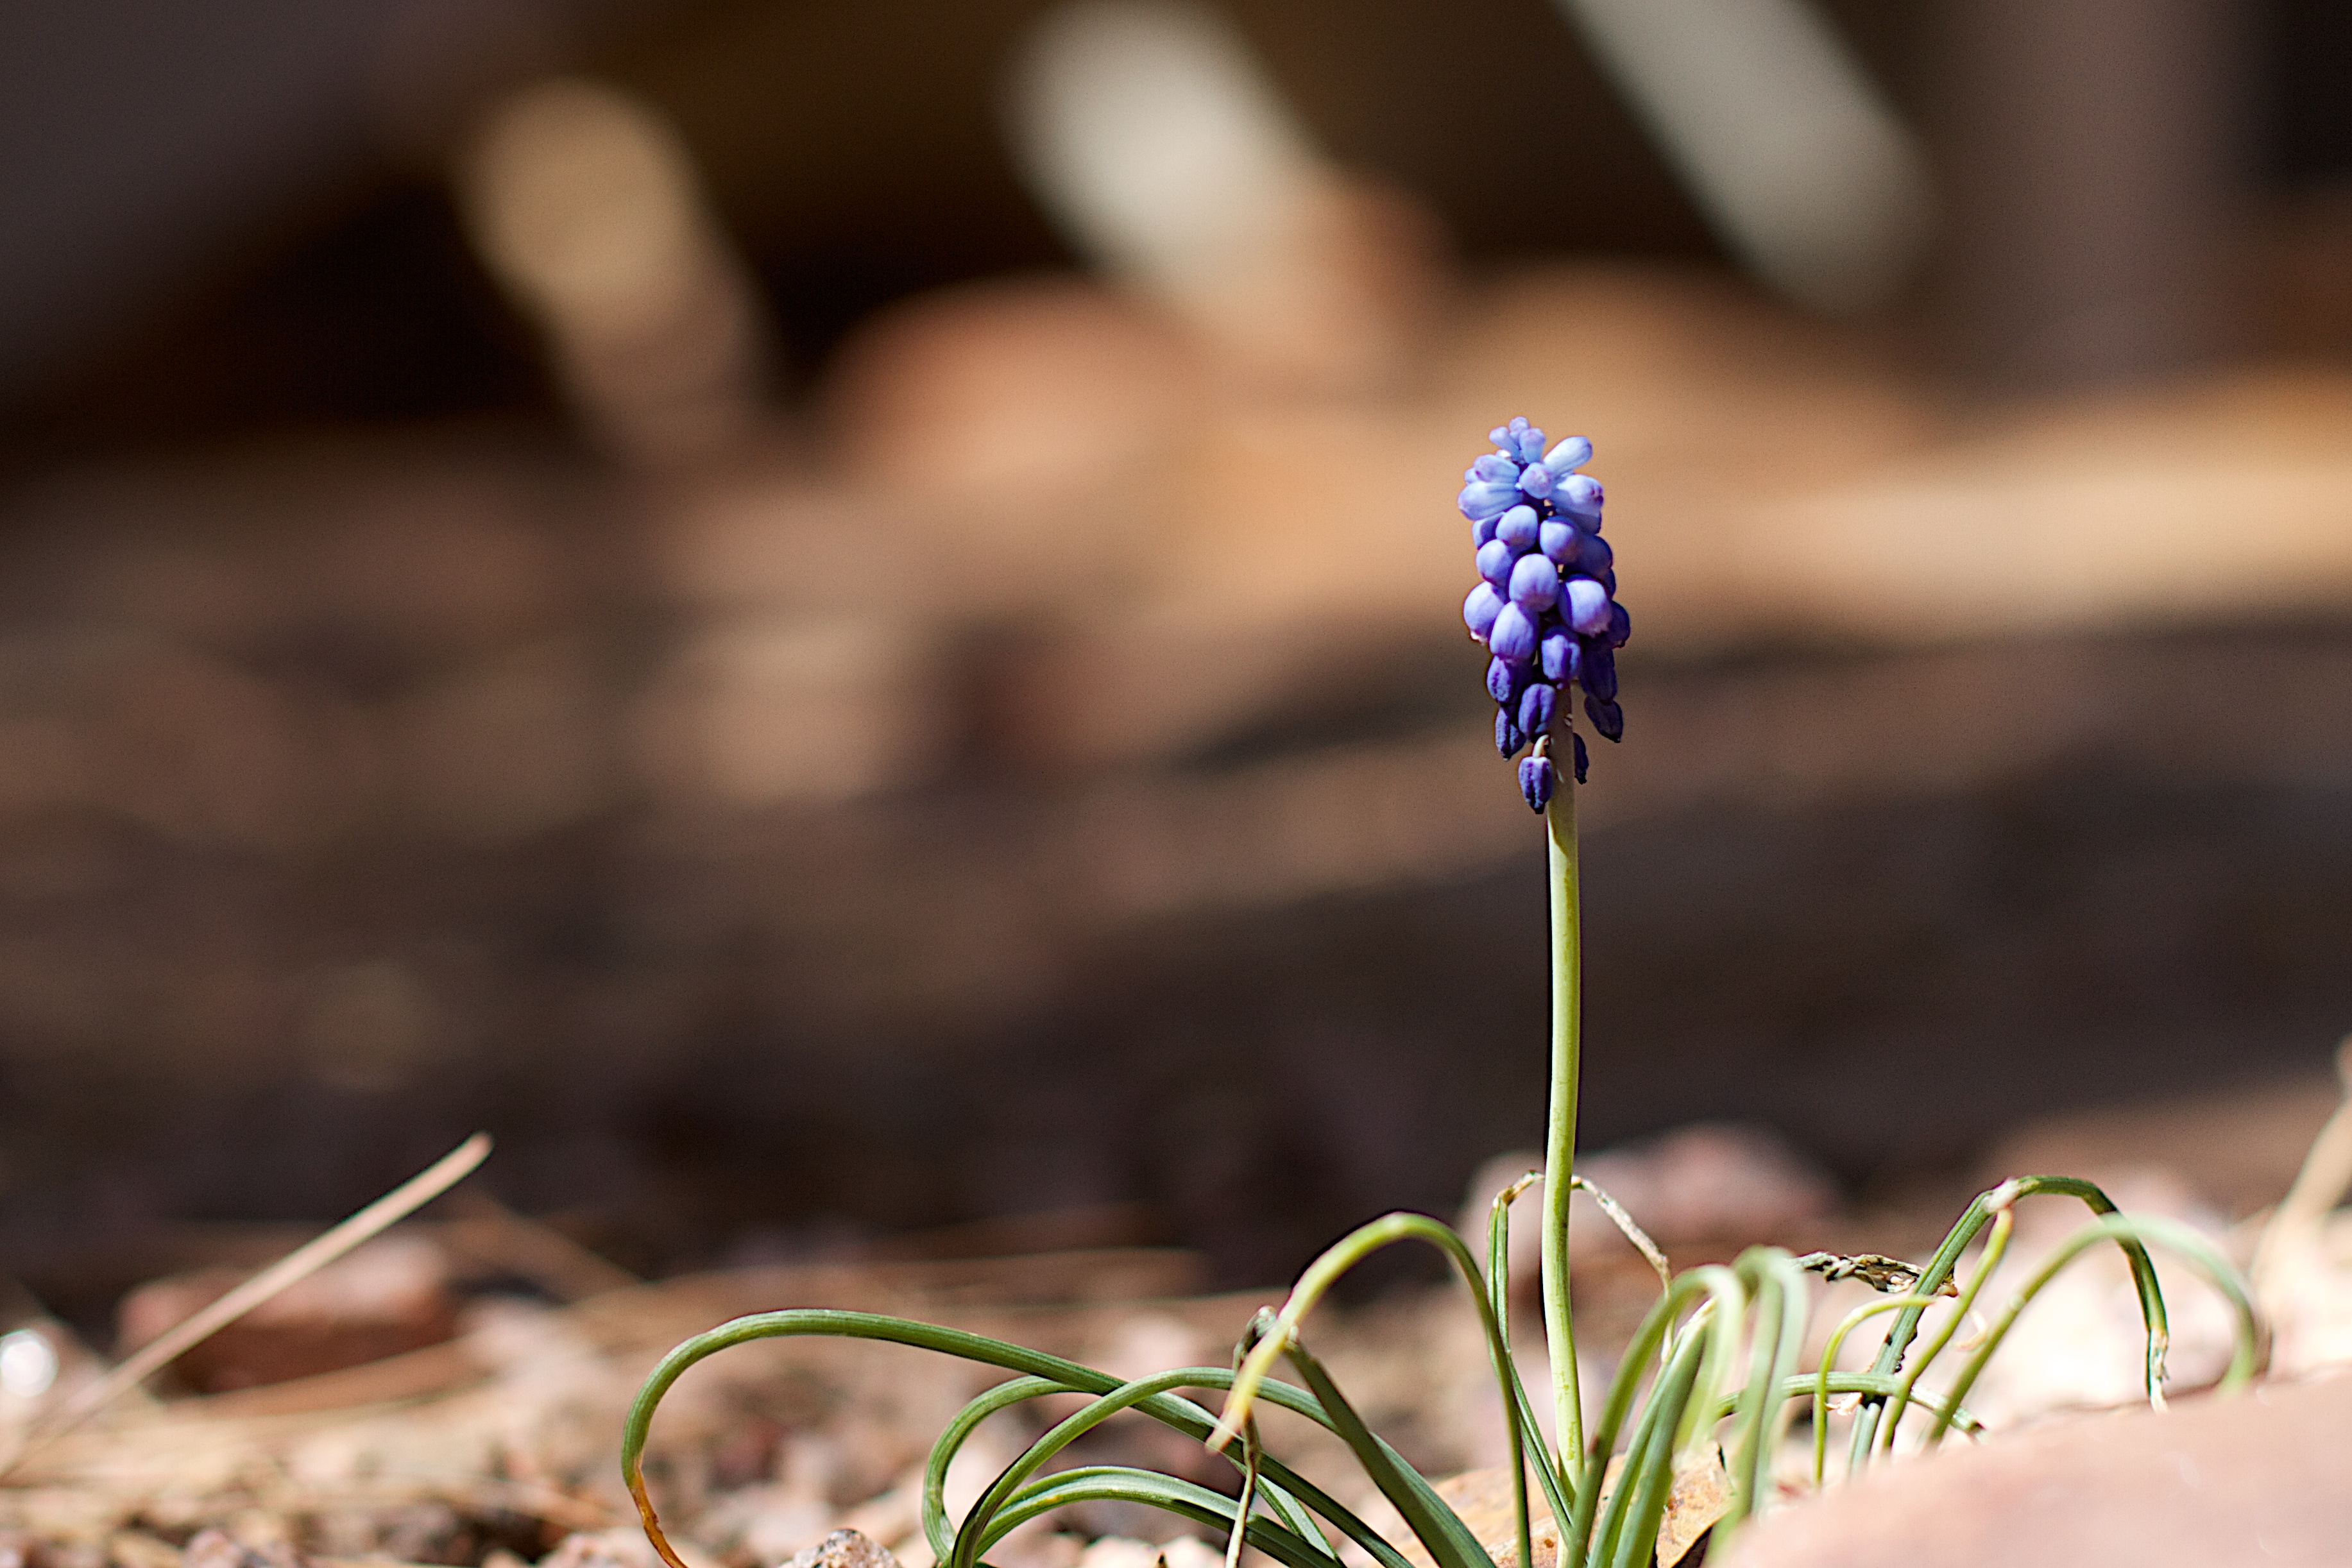
plant, photography, leaf, flower, soil, flora, wildflower, close up, macro photography, land plant